K'Waun Williams

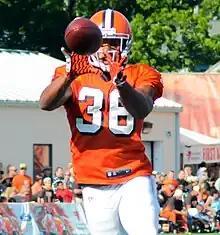
Williams with the Cleveland Browns in 2014

Throughout training camp, Williams competed for a roster spot as a backup cornerback and special teams contributor against Isaiah Trufant, Aaron Berry, Pierre Desir, Leon McFadden, T. J. Heath, Robert Nelson, and Royce Adams. He also competed to be the backup nickelback against Isaiah Trufant. Head coach Mike Pettine named Williams the seventh cornerback on the Browns' depth chart to start the regular season, behind Joe Haden, Buster Skrine, Justin Gilbert, Pierre Desir, Robert Nelson, and Aaron Berry. Williams was also named the backup nickelback being Buster Skrine.